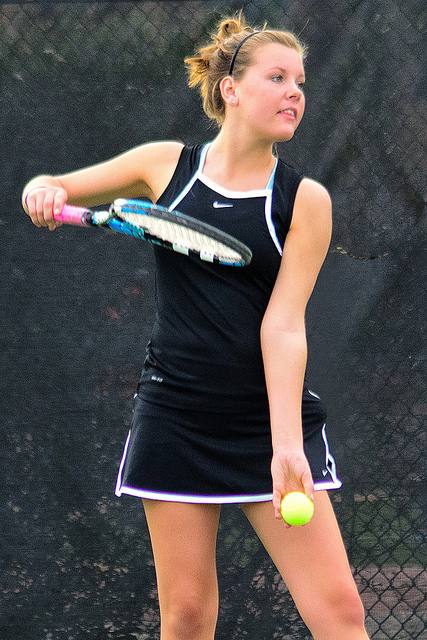
người phụ nữ váy đen đang chơi tennis trên sân